Arabella (1967 film)

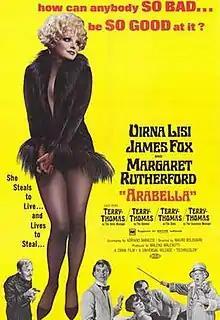
Theatrical release poster

Arabella is a 1967 Italian comedy film in the English language, starring Virna Lisi, Terry-Thomas and James Fox. It was directed by Mauro Bolognini.